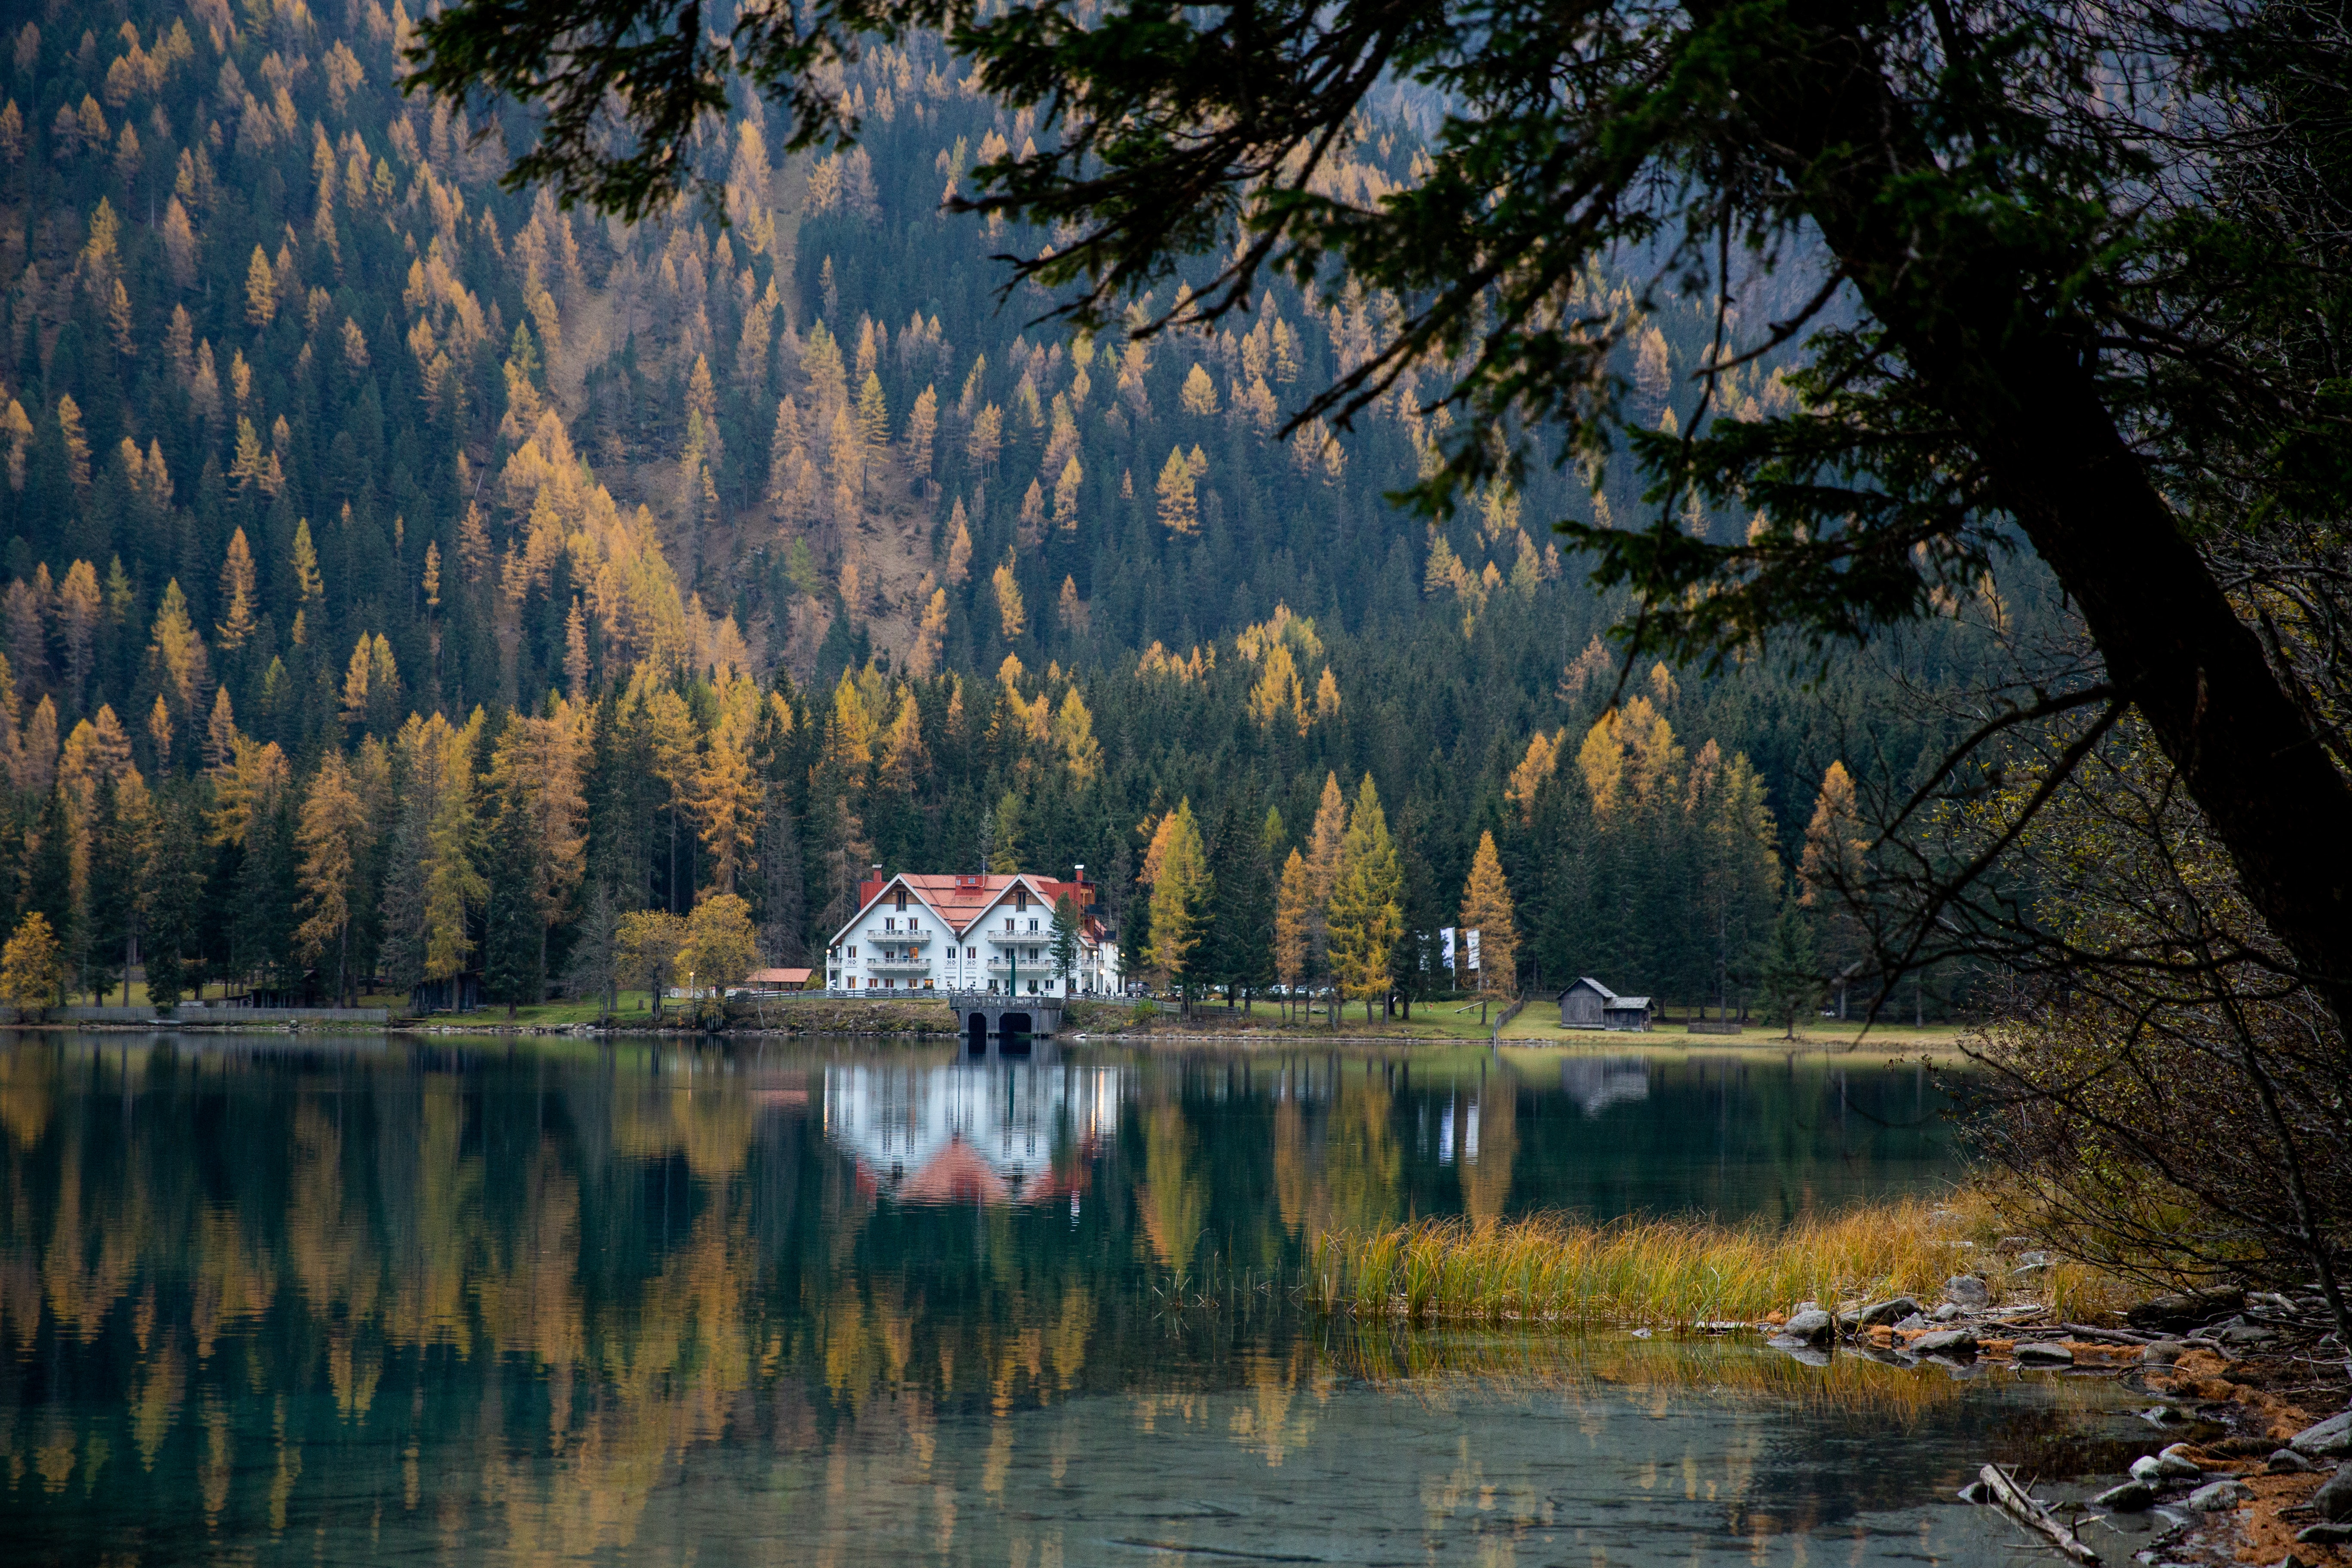
house, beautiful, water, plant, water resources, building, natural landscape, tree, natural environment, lake, lacustrine plain, watercourse, biome, bank, larch, woody plant, landscape, mountain, forest, wetland, grass, reflection, wildlife, riparian zone, reservoir, tarn, winter, lake district, woodland, nature reserve, temperate broadleaf and mixed forest, pond, leisure, loch, conifer, floodplain, riparian forest, channel, autumn, marsh, cottage, mountain range, evening, hill, inlet, water transportation, bayou, swamp, river, estate, log cabin, garden